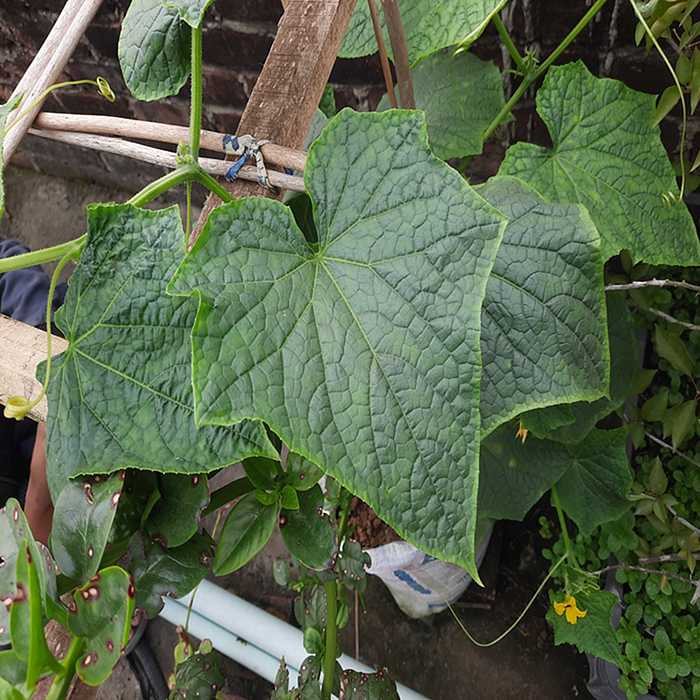
Plant: Cucumber
Label: Fresh leaf